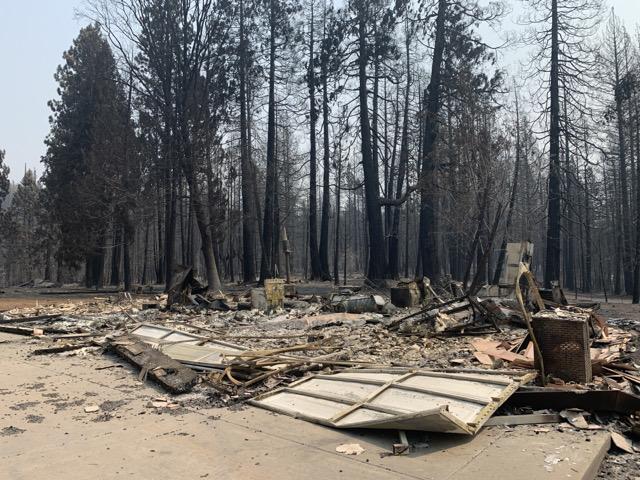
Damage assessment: destroyed